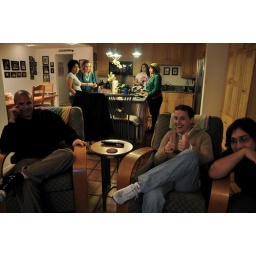
The boys surrounded the tv while the girls were in the kitchen